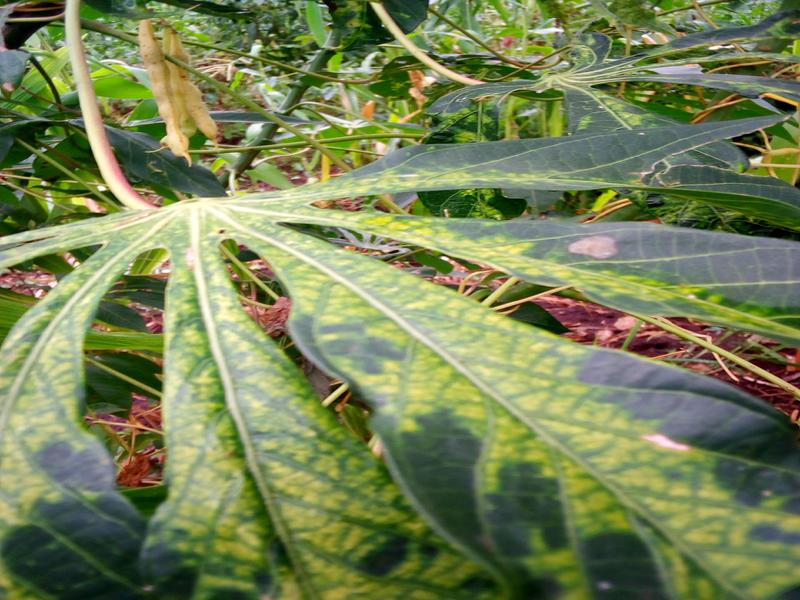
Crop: cassava
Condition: mosaic_disease